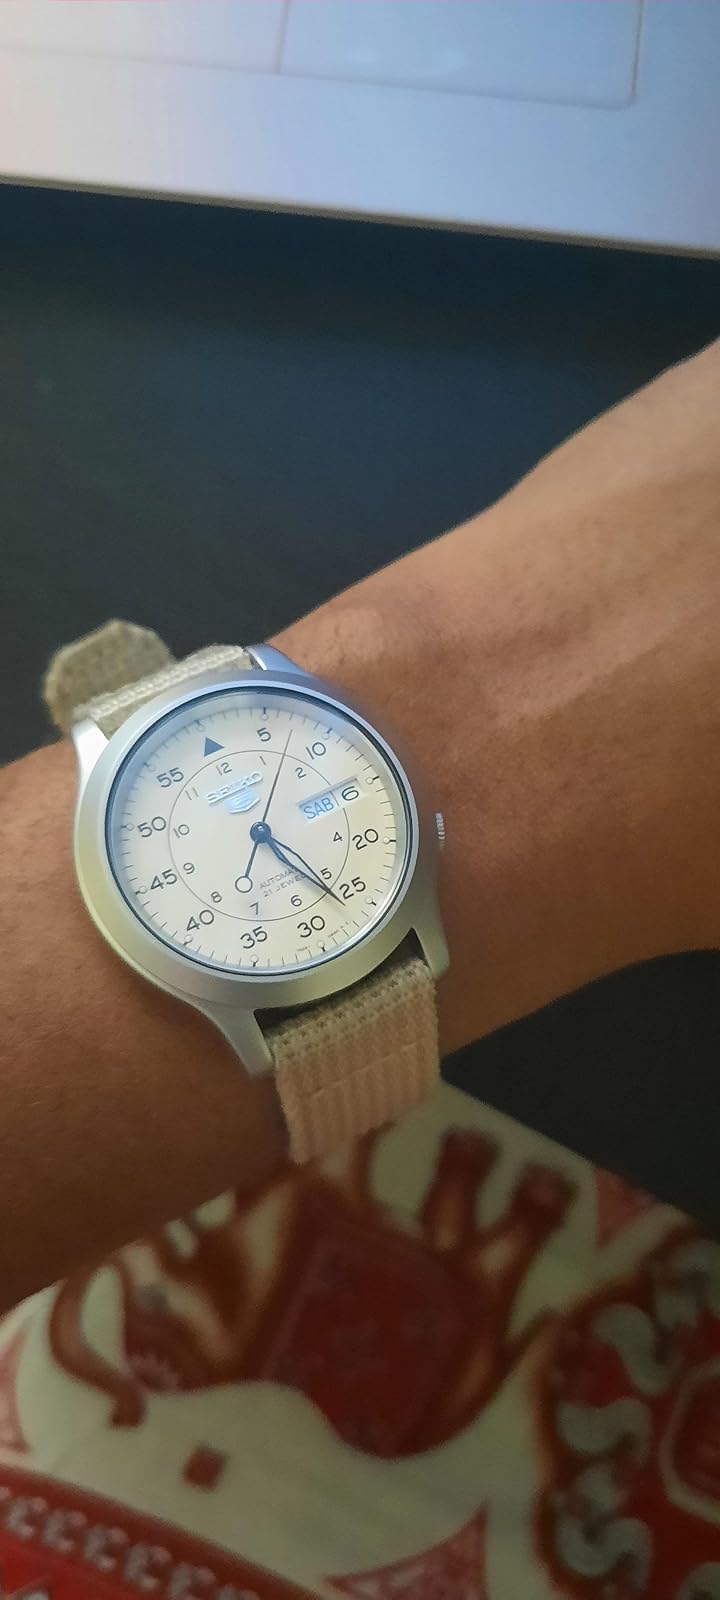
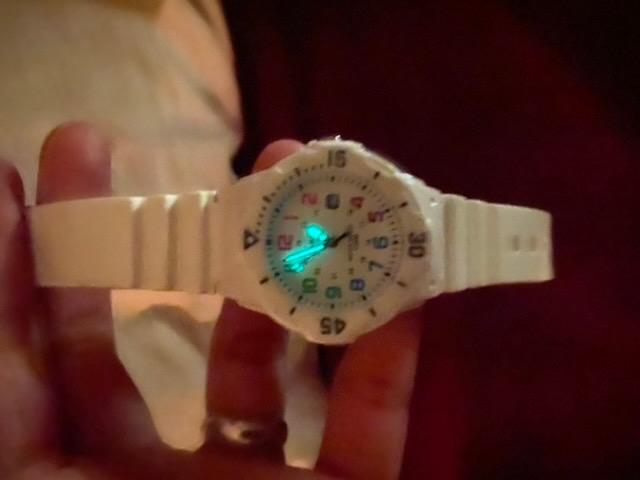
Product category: accessories_watch
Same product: no